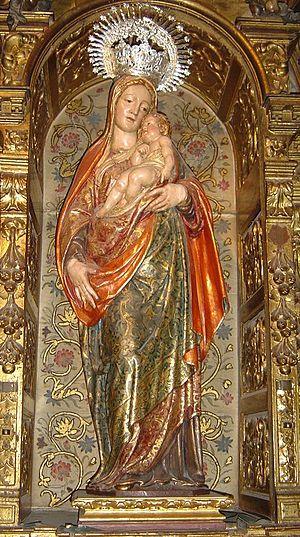
Juan Bautista Vázquez le Vieux est un sculpteur espagnol de la Renaissance, né à Pelayos, dans la province de Salamanque, en 1510, et mort à Llerena, dans la province de Badajoz, le 12 juin 1588.